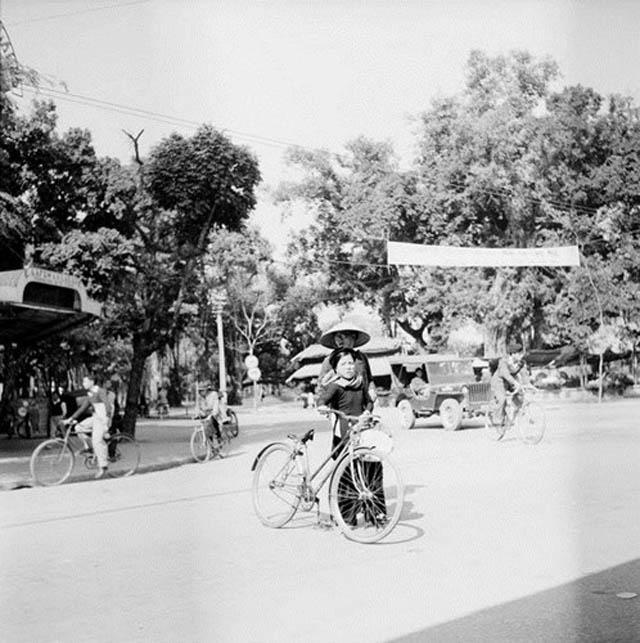
đây là khung cảnh xuất hiện ở trên một con đường